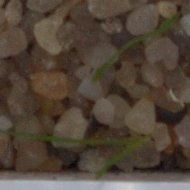
Label: loose_silkybent